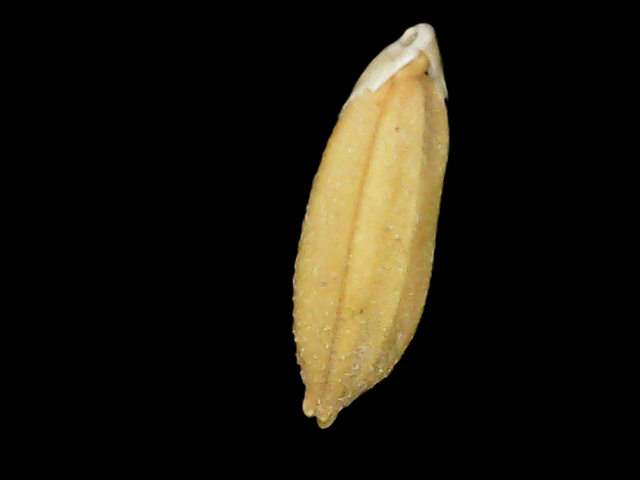
Rice variety: Binadhan10